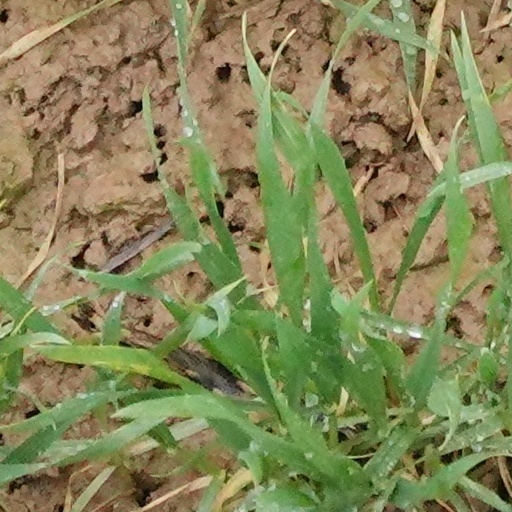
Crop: wheat